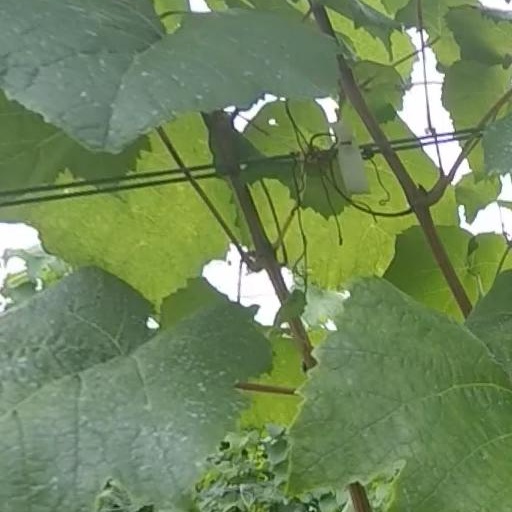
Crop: grape